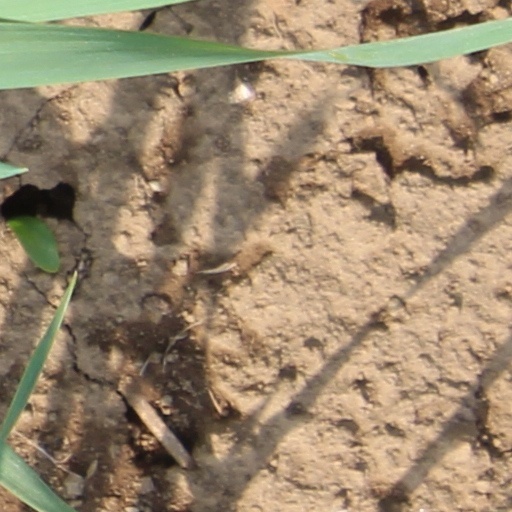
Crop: wheat